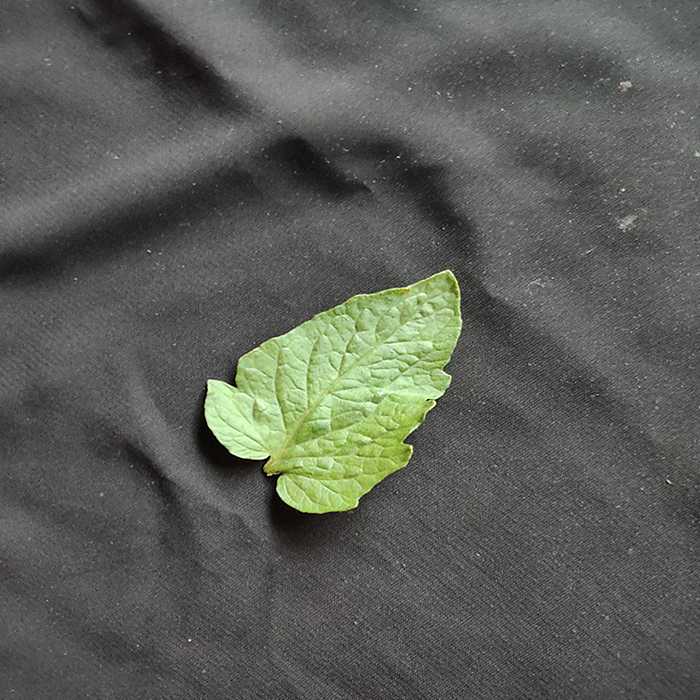
Plant: Tomato
Label: Tomato Fresh leaf